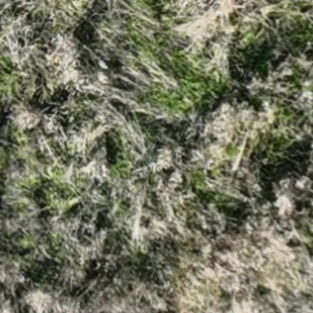
Month: october
Dye color: blue
Dye concentration: low